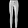
Label: Trouser